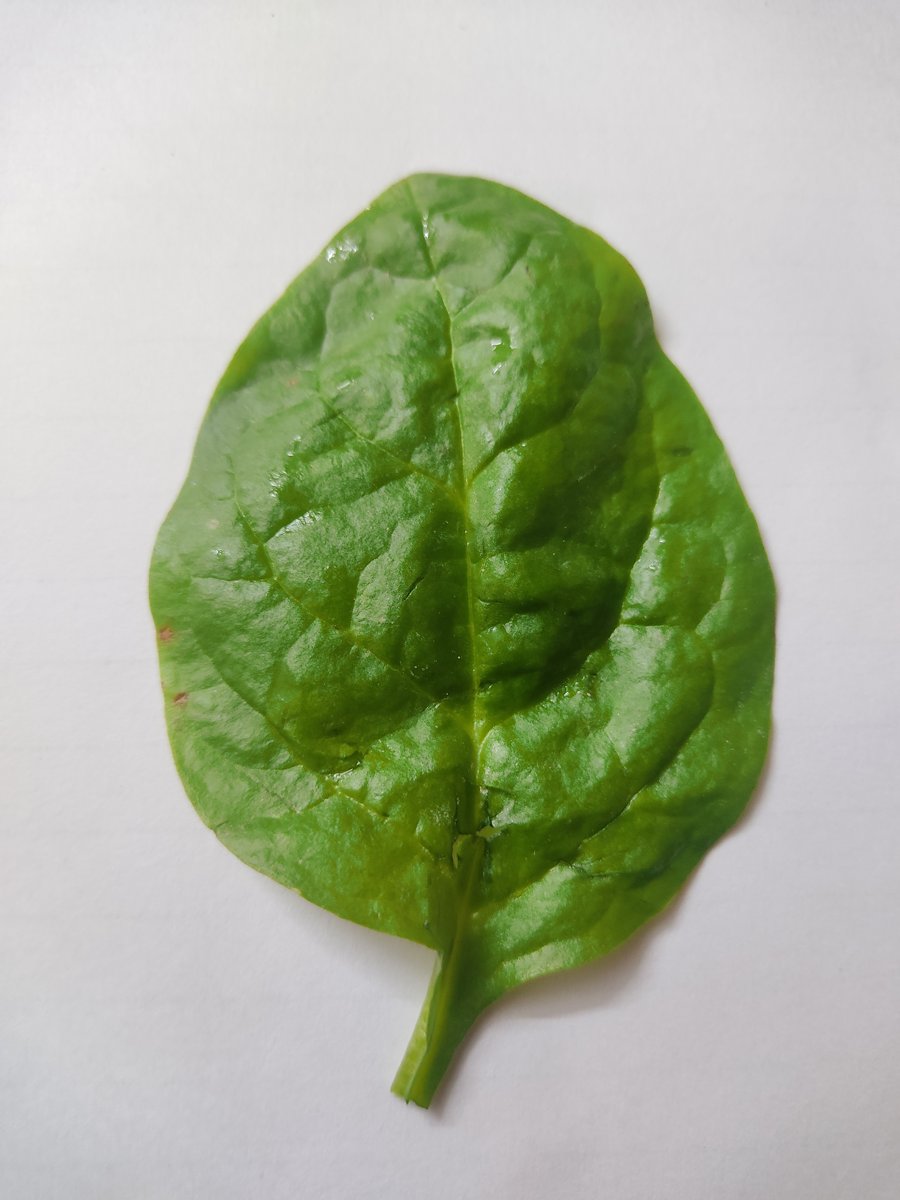
Label: Healthy-Leaf